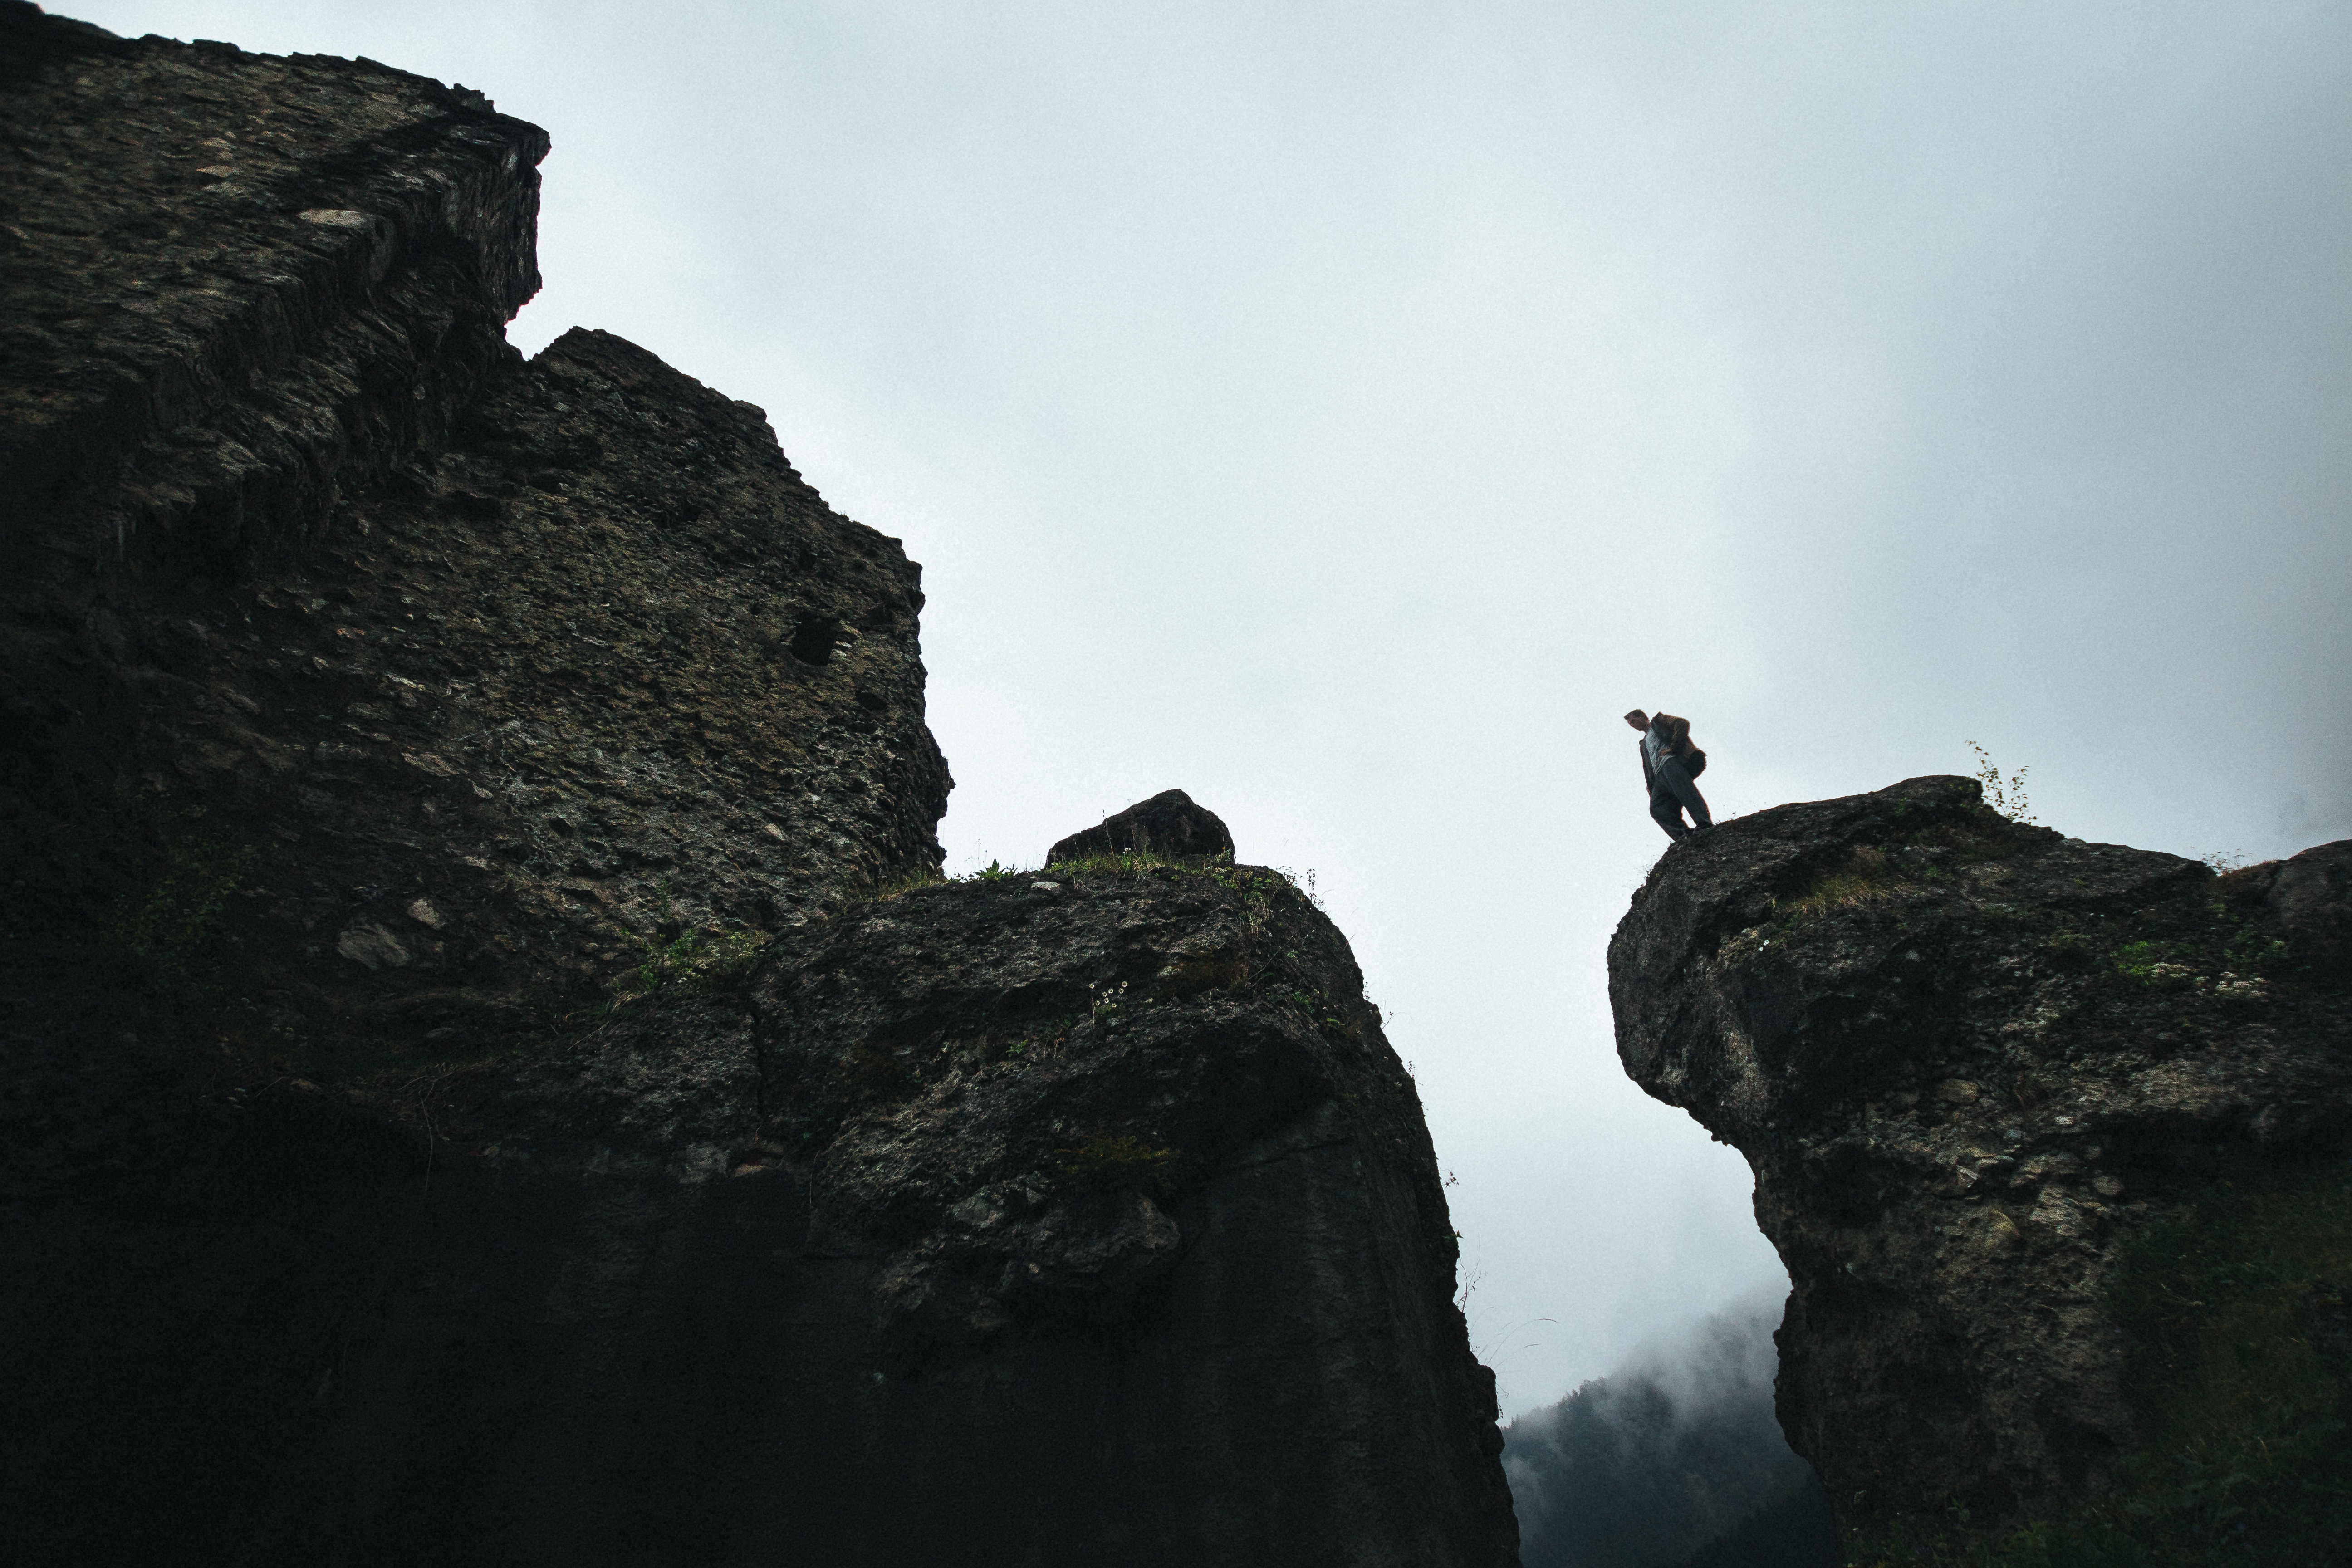
sea, coast, rock, mountain, adventure, mountain range, cliff, extreme sport, terrain, material, sports